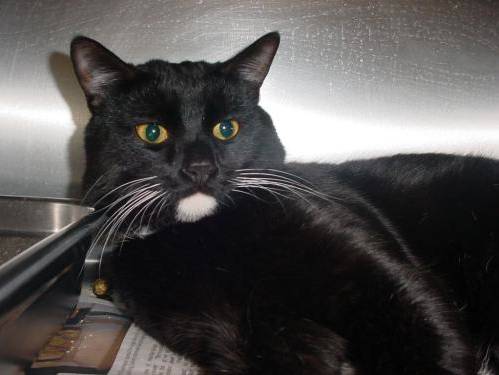
Label: cat